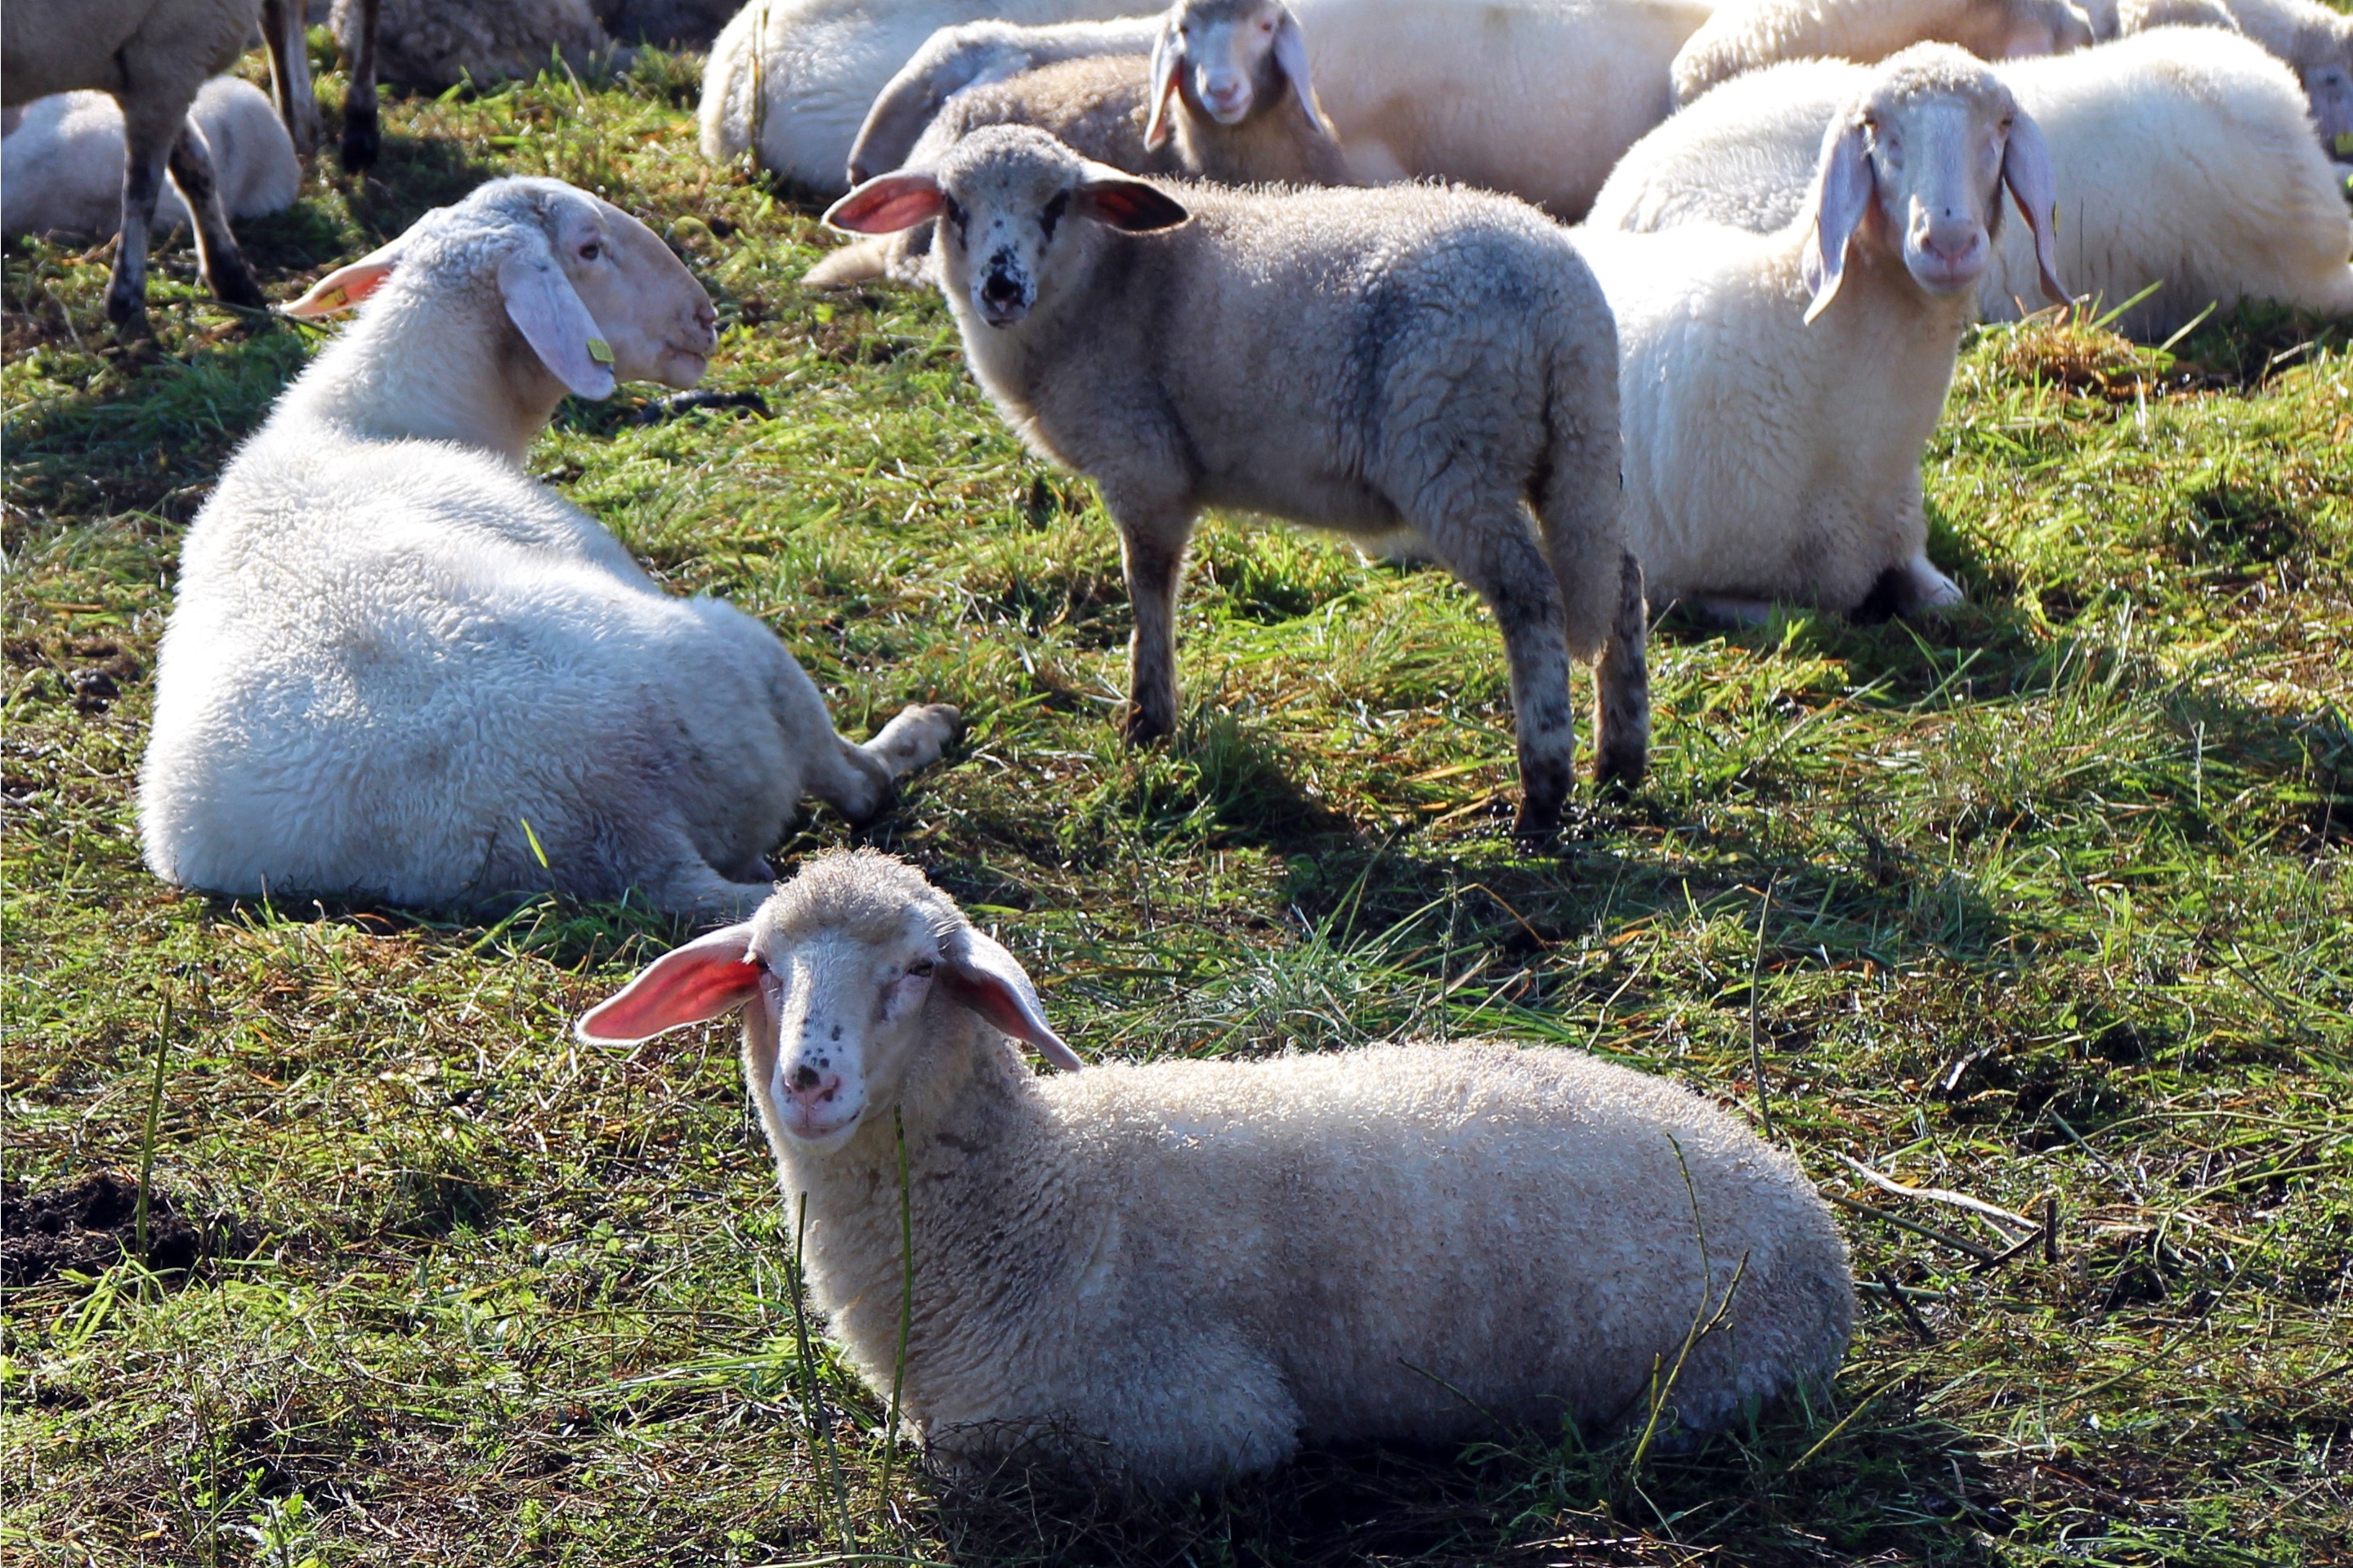
group, farm, flock, goat, herd, pasture, grazing, community, sheep, mammal, rest, together, fauna, flock of sheep, goats, team, look, vertebrate, wait, sheeps, herd animal, herd animals, sheep heads